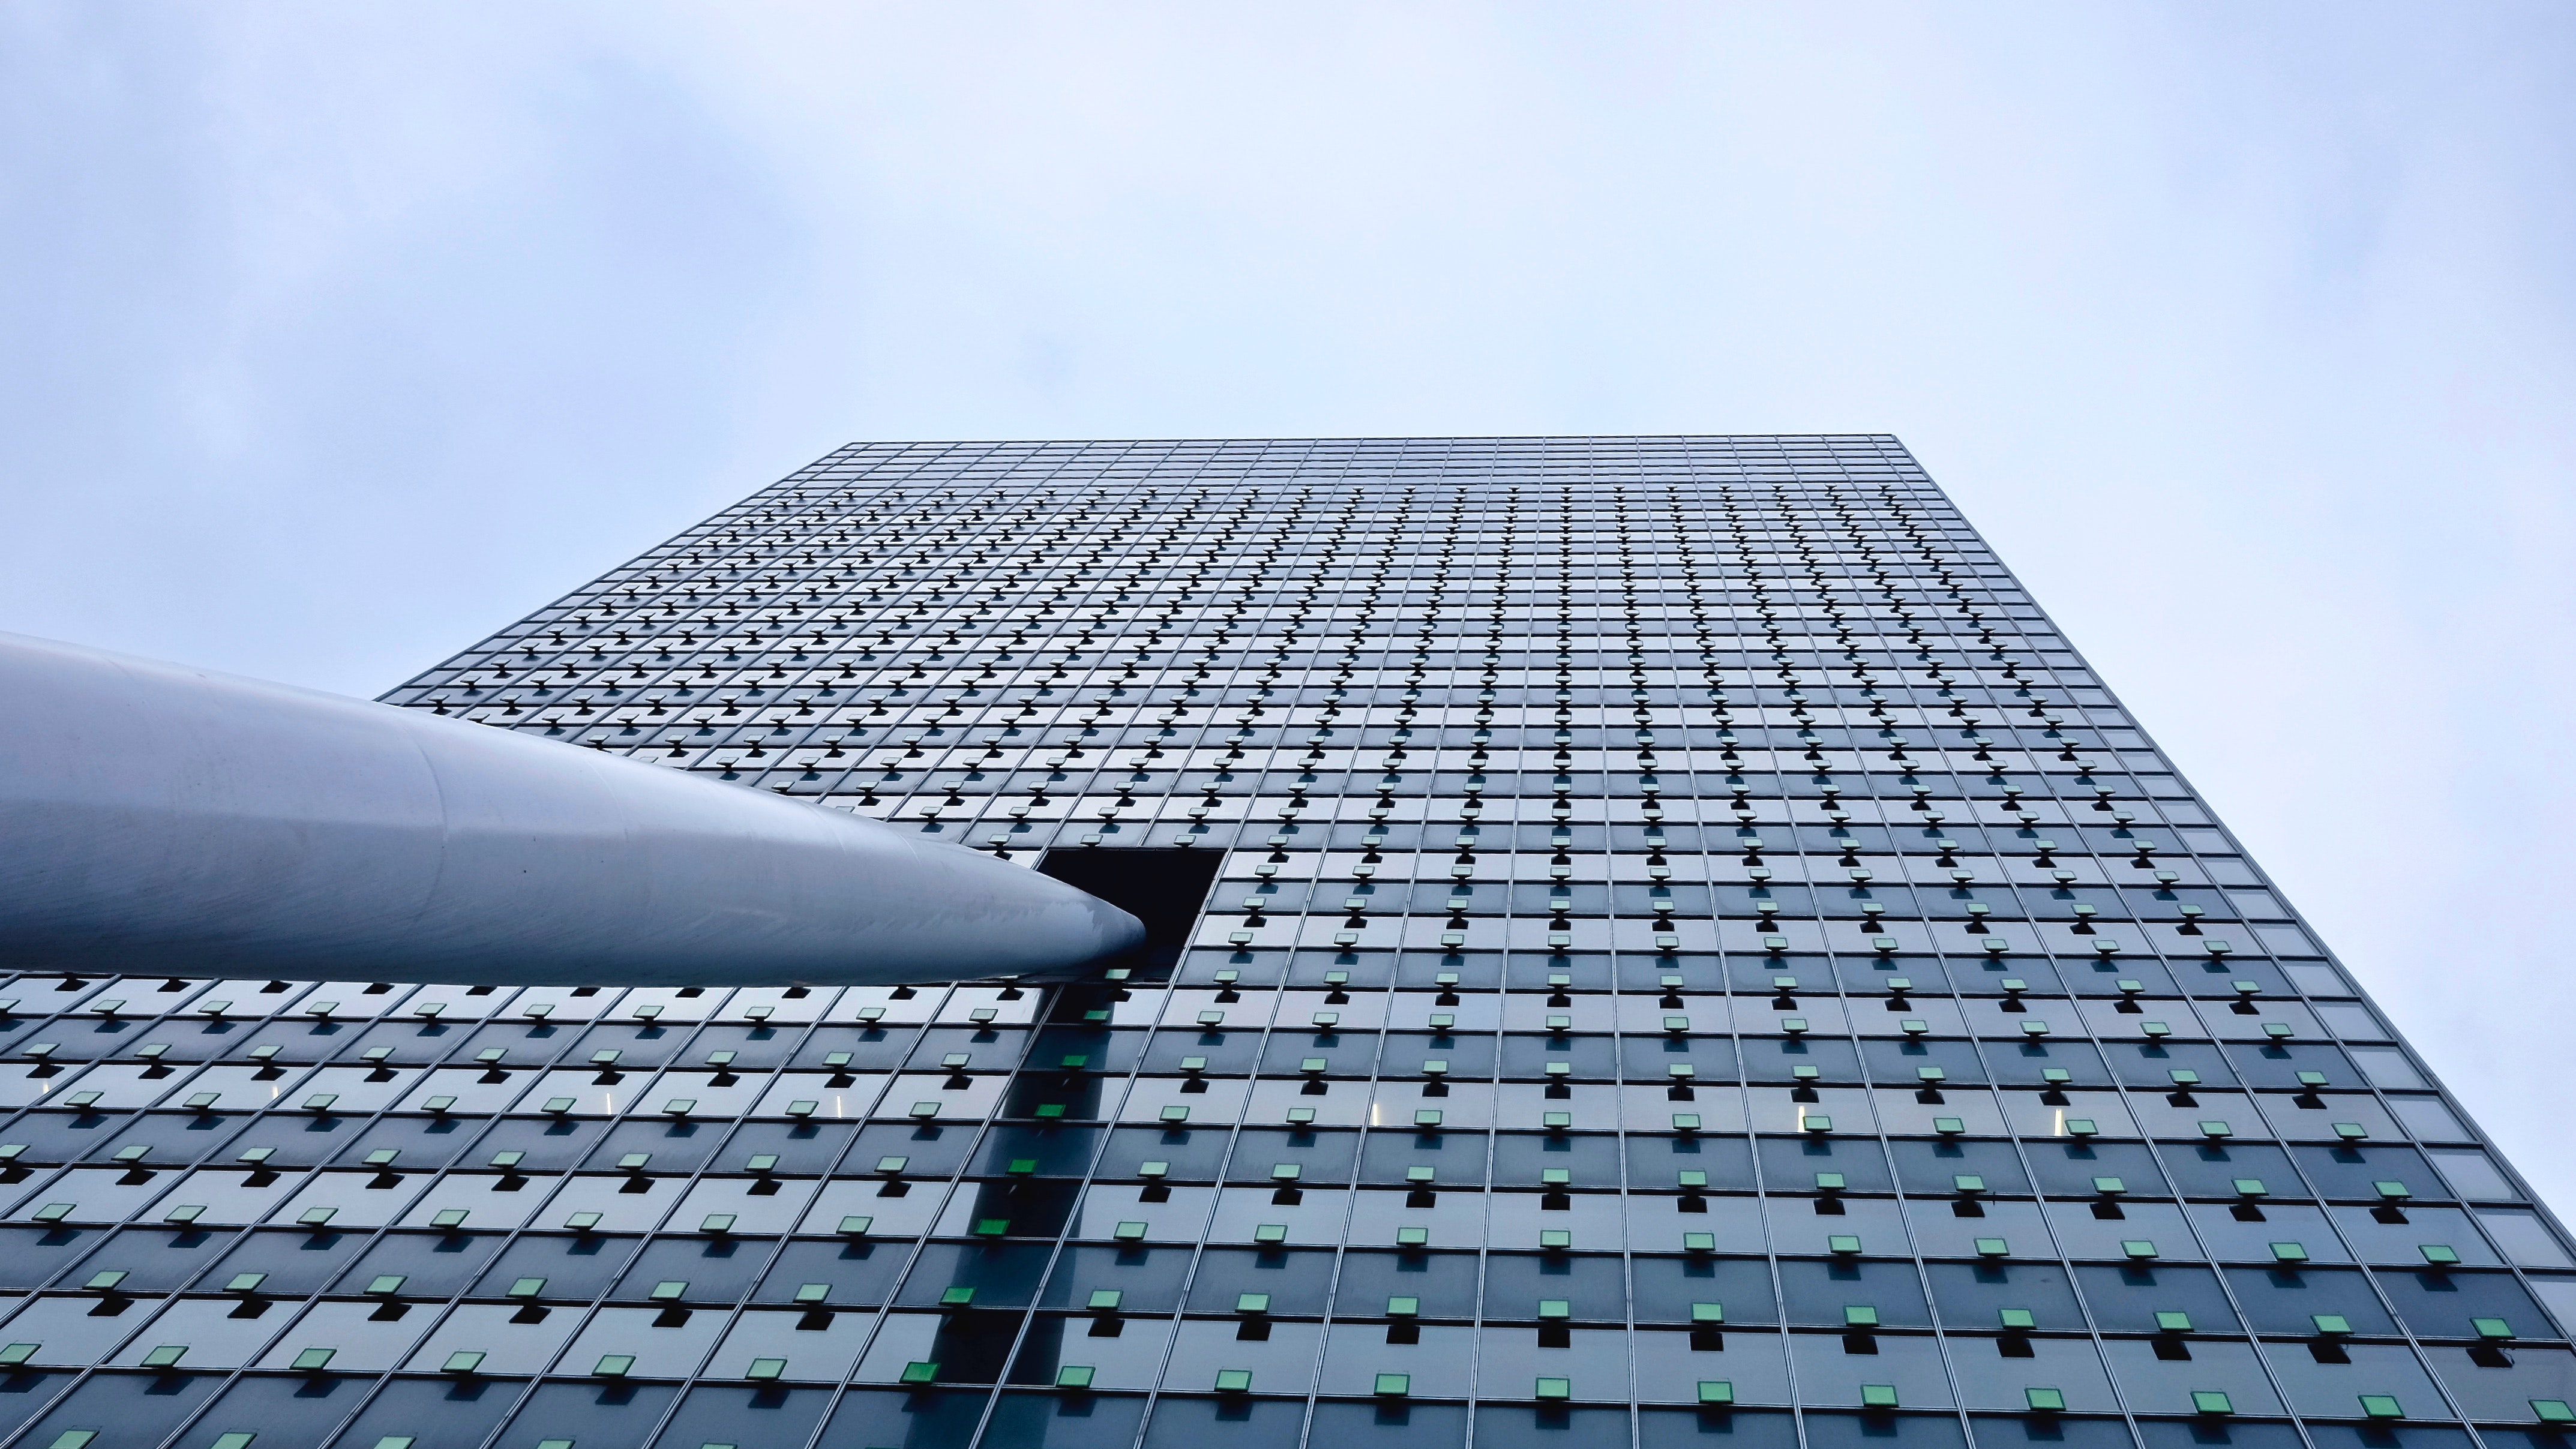
architecture, daytime, sky, skyscraper, tower block, commercial building, building, line, urban area, city, metropolitan area, daylighting, headquarters, tower, facade, condominium, corporate headquarters